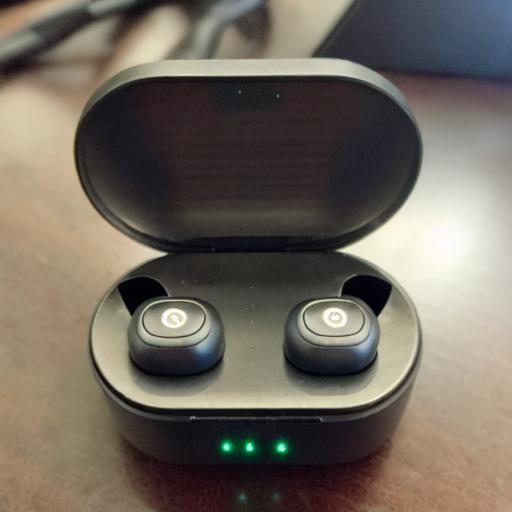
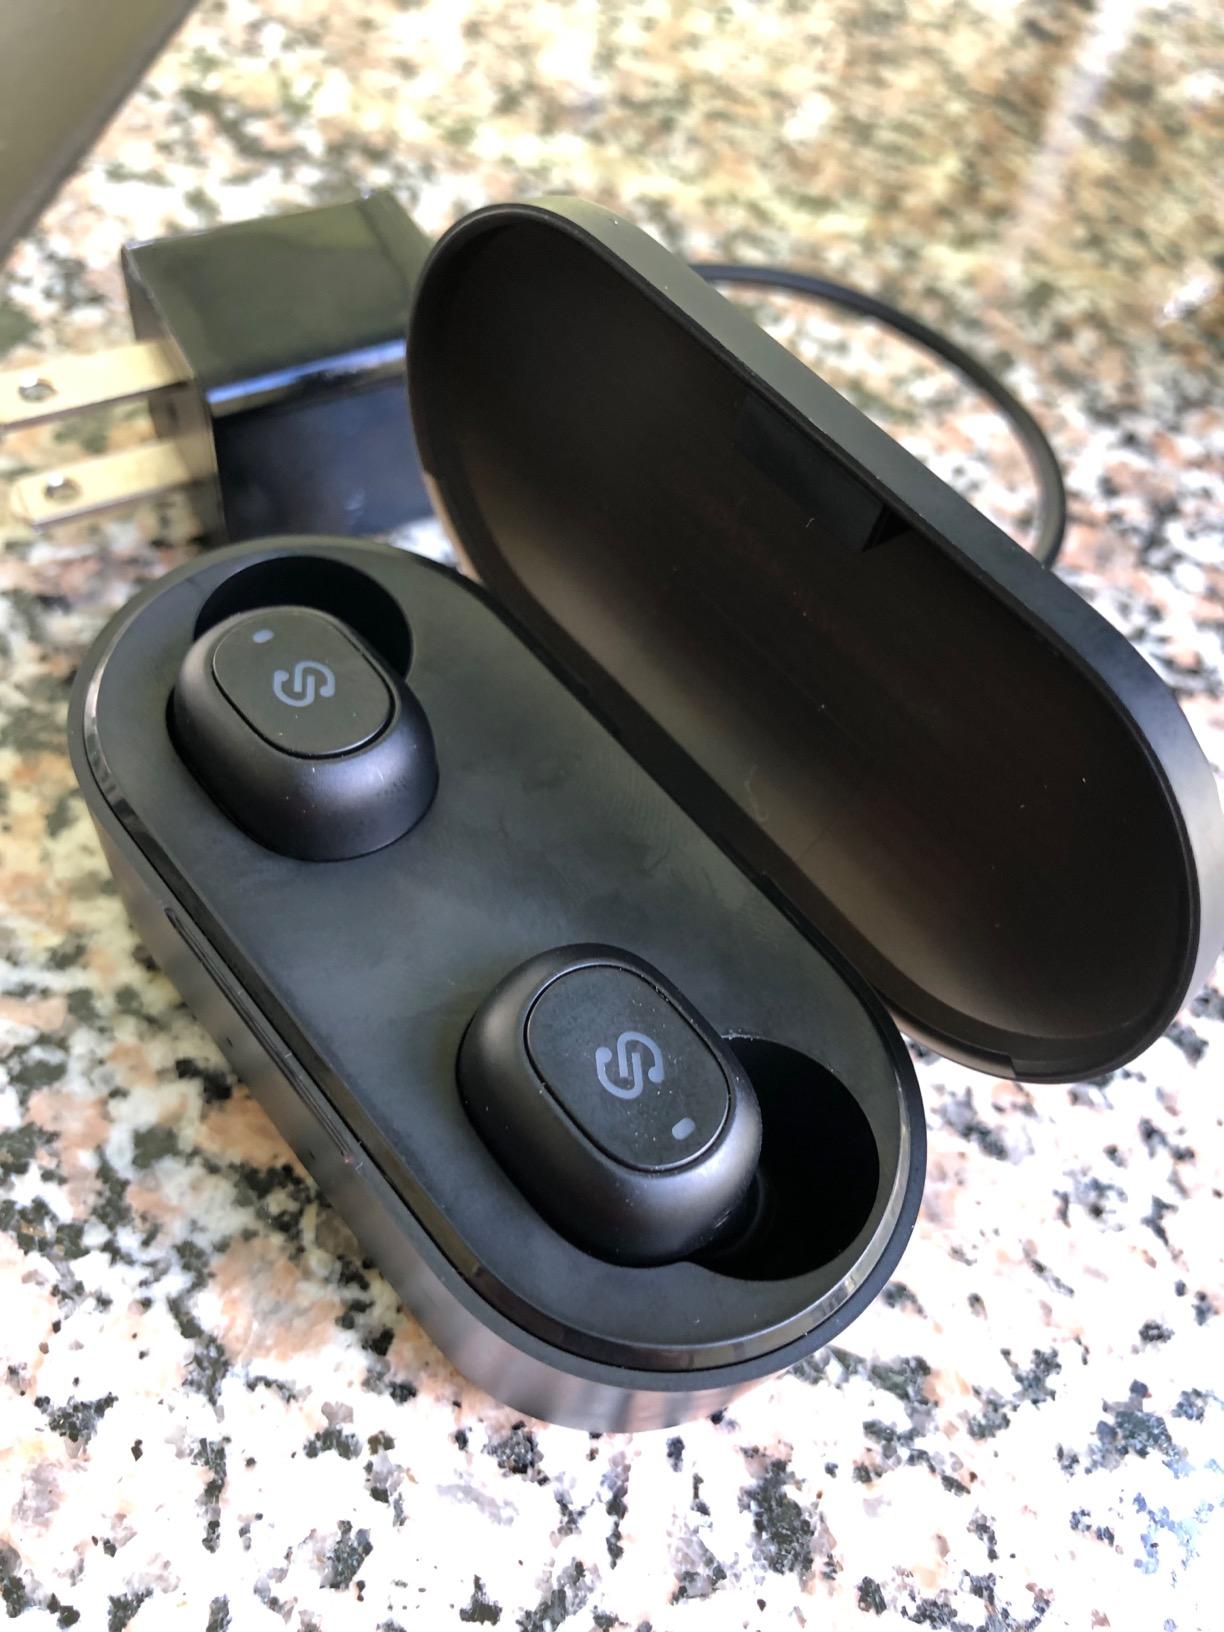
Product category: earbuds
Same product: no